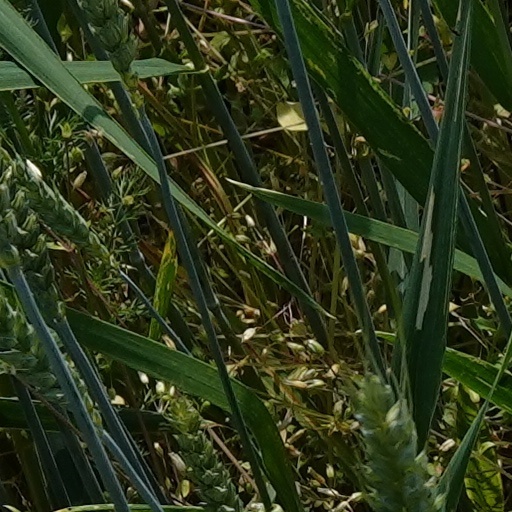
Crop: wheat